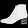
Label: Ankle boot